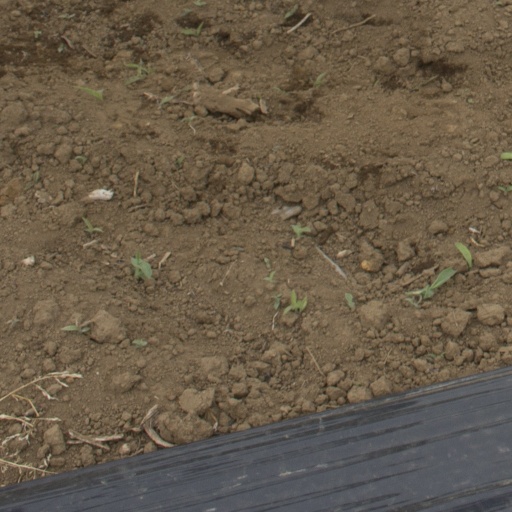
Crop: Jerusalem artichoke